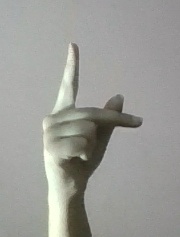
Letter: dha